Journal Kyaw Ma Ma Lay

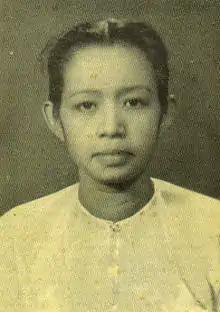
Journal Kyaw Ma Ma Lay

"Journal Kyaw" Ma Ma Lay (born Tin Hlaing; 13 April 1917 – 6 April 1982) is widely acknowledged as one of the greatest Burmese writers of the 20th century. Her stories are known for authentic portrayals of modern Burmese society. Along with Ludu Daw Amar, Ma Ma Lay was one of a few female authors in Burma. She died in 1982 at the age of 65.